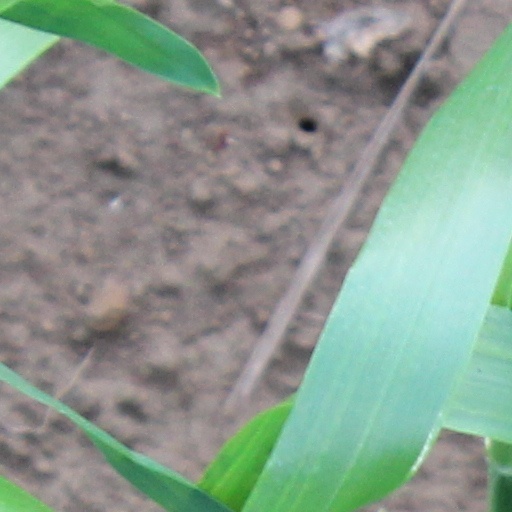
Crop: wheat